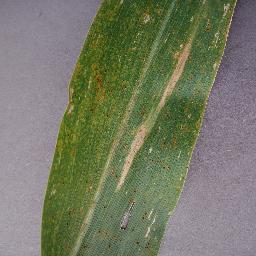
Label: Corn___Northern_Leaf_Blight